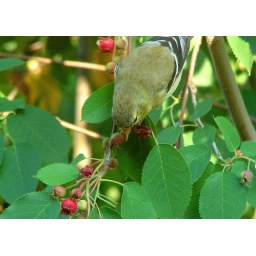
The Serviceberries outside have ripened enough so some birds are coming in to sample them. Here a female Goldfinch